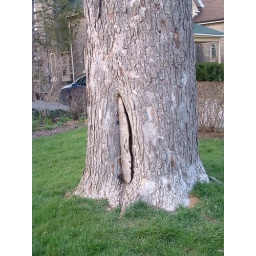
Funny little door in a tree, spotted in London, the Forest City.